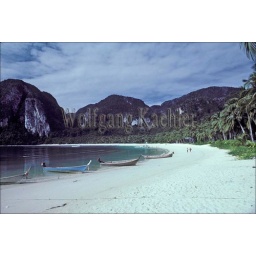
South thailand, near phuket, phi phi island, beach with fishing boats